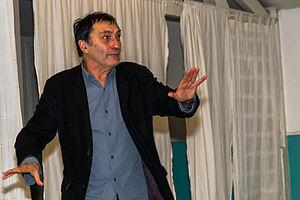
Pepito Mateo en spectacle au Secours Populaire Français
Luis José « Pépito » Matéo est un conteur et comédien français. Il est l'un des artistes-conteurs du mouvement du renouveau du conte en France et en Occident.